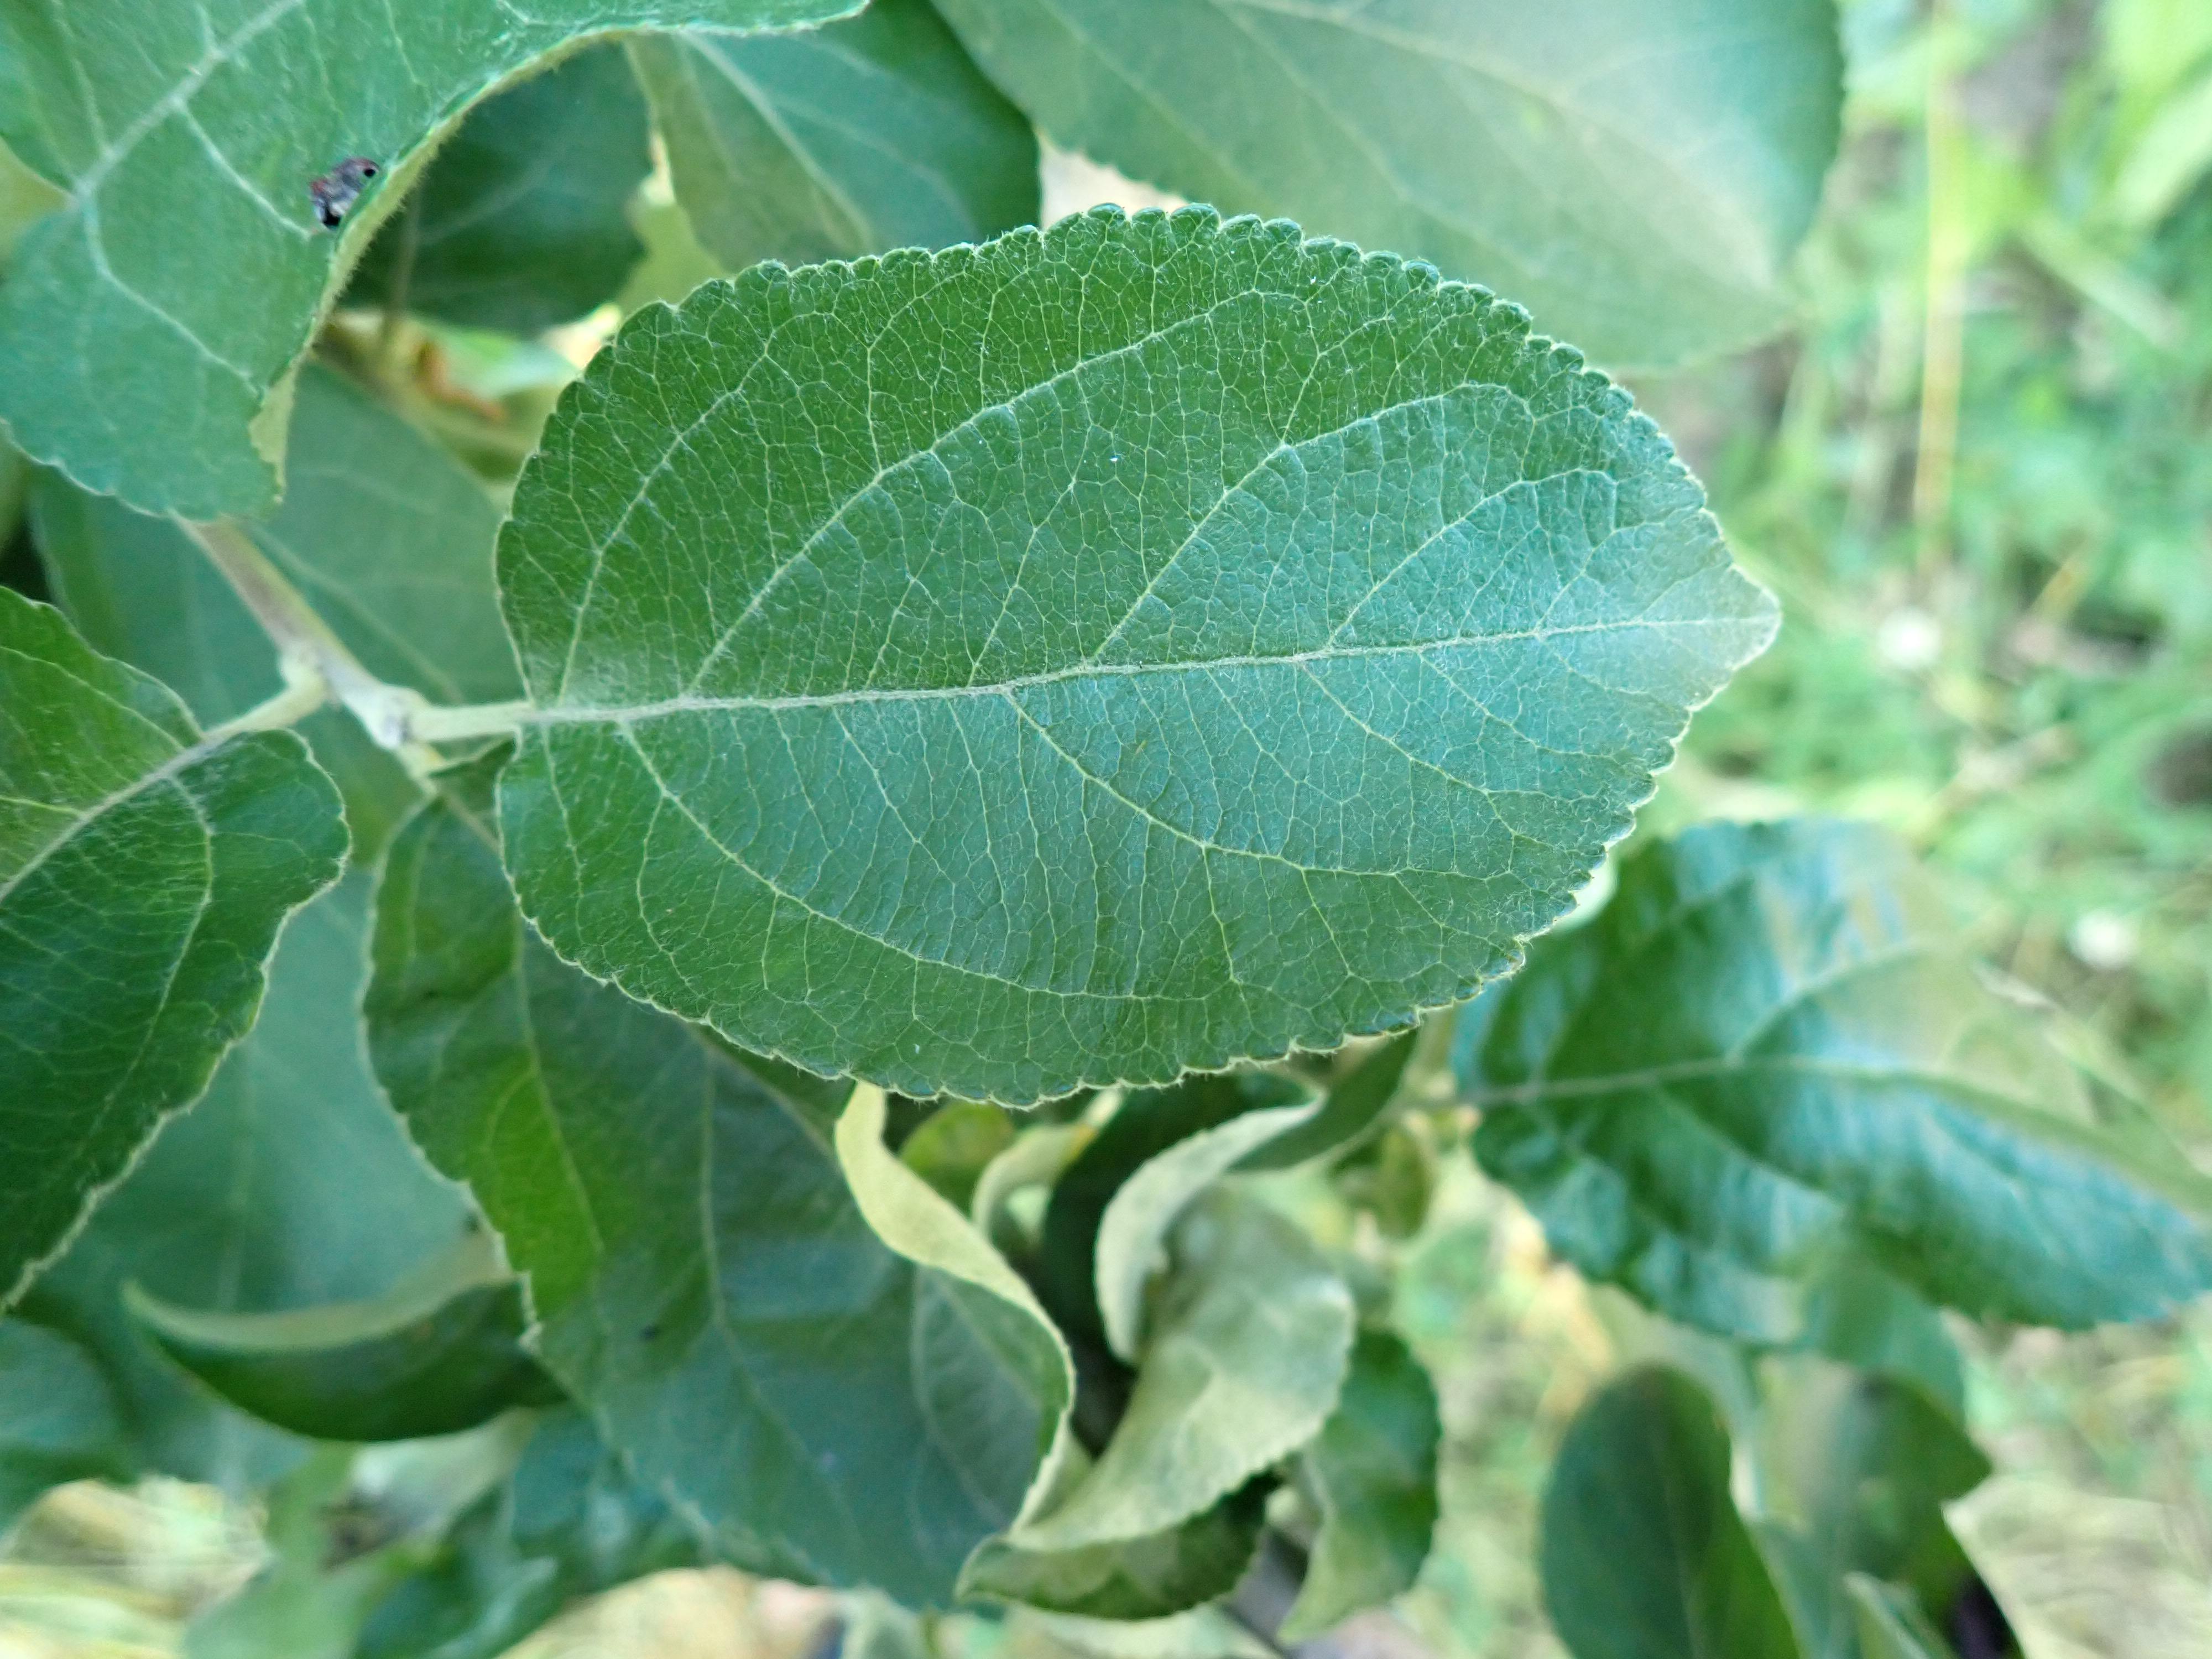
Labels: healthy